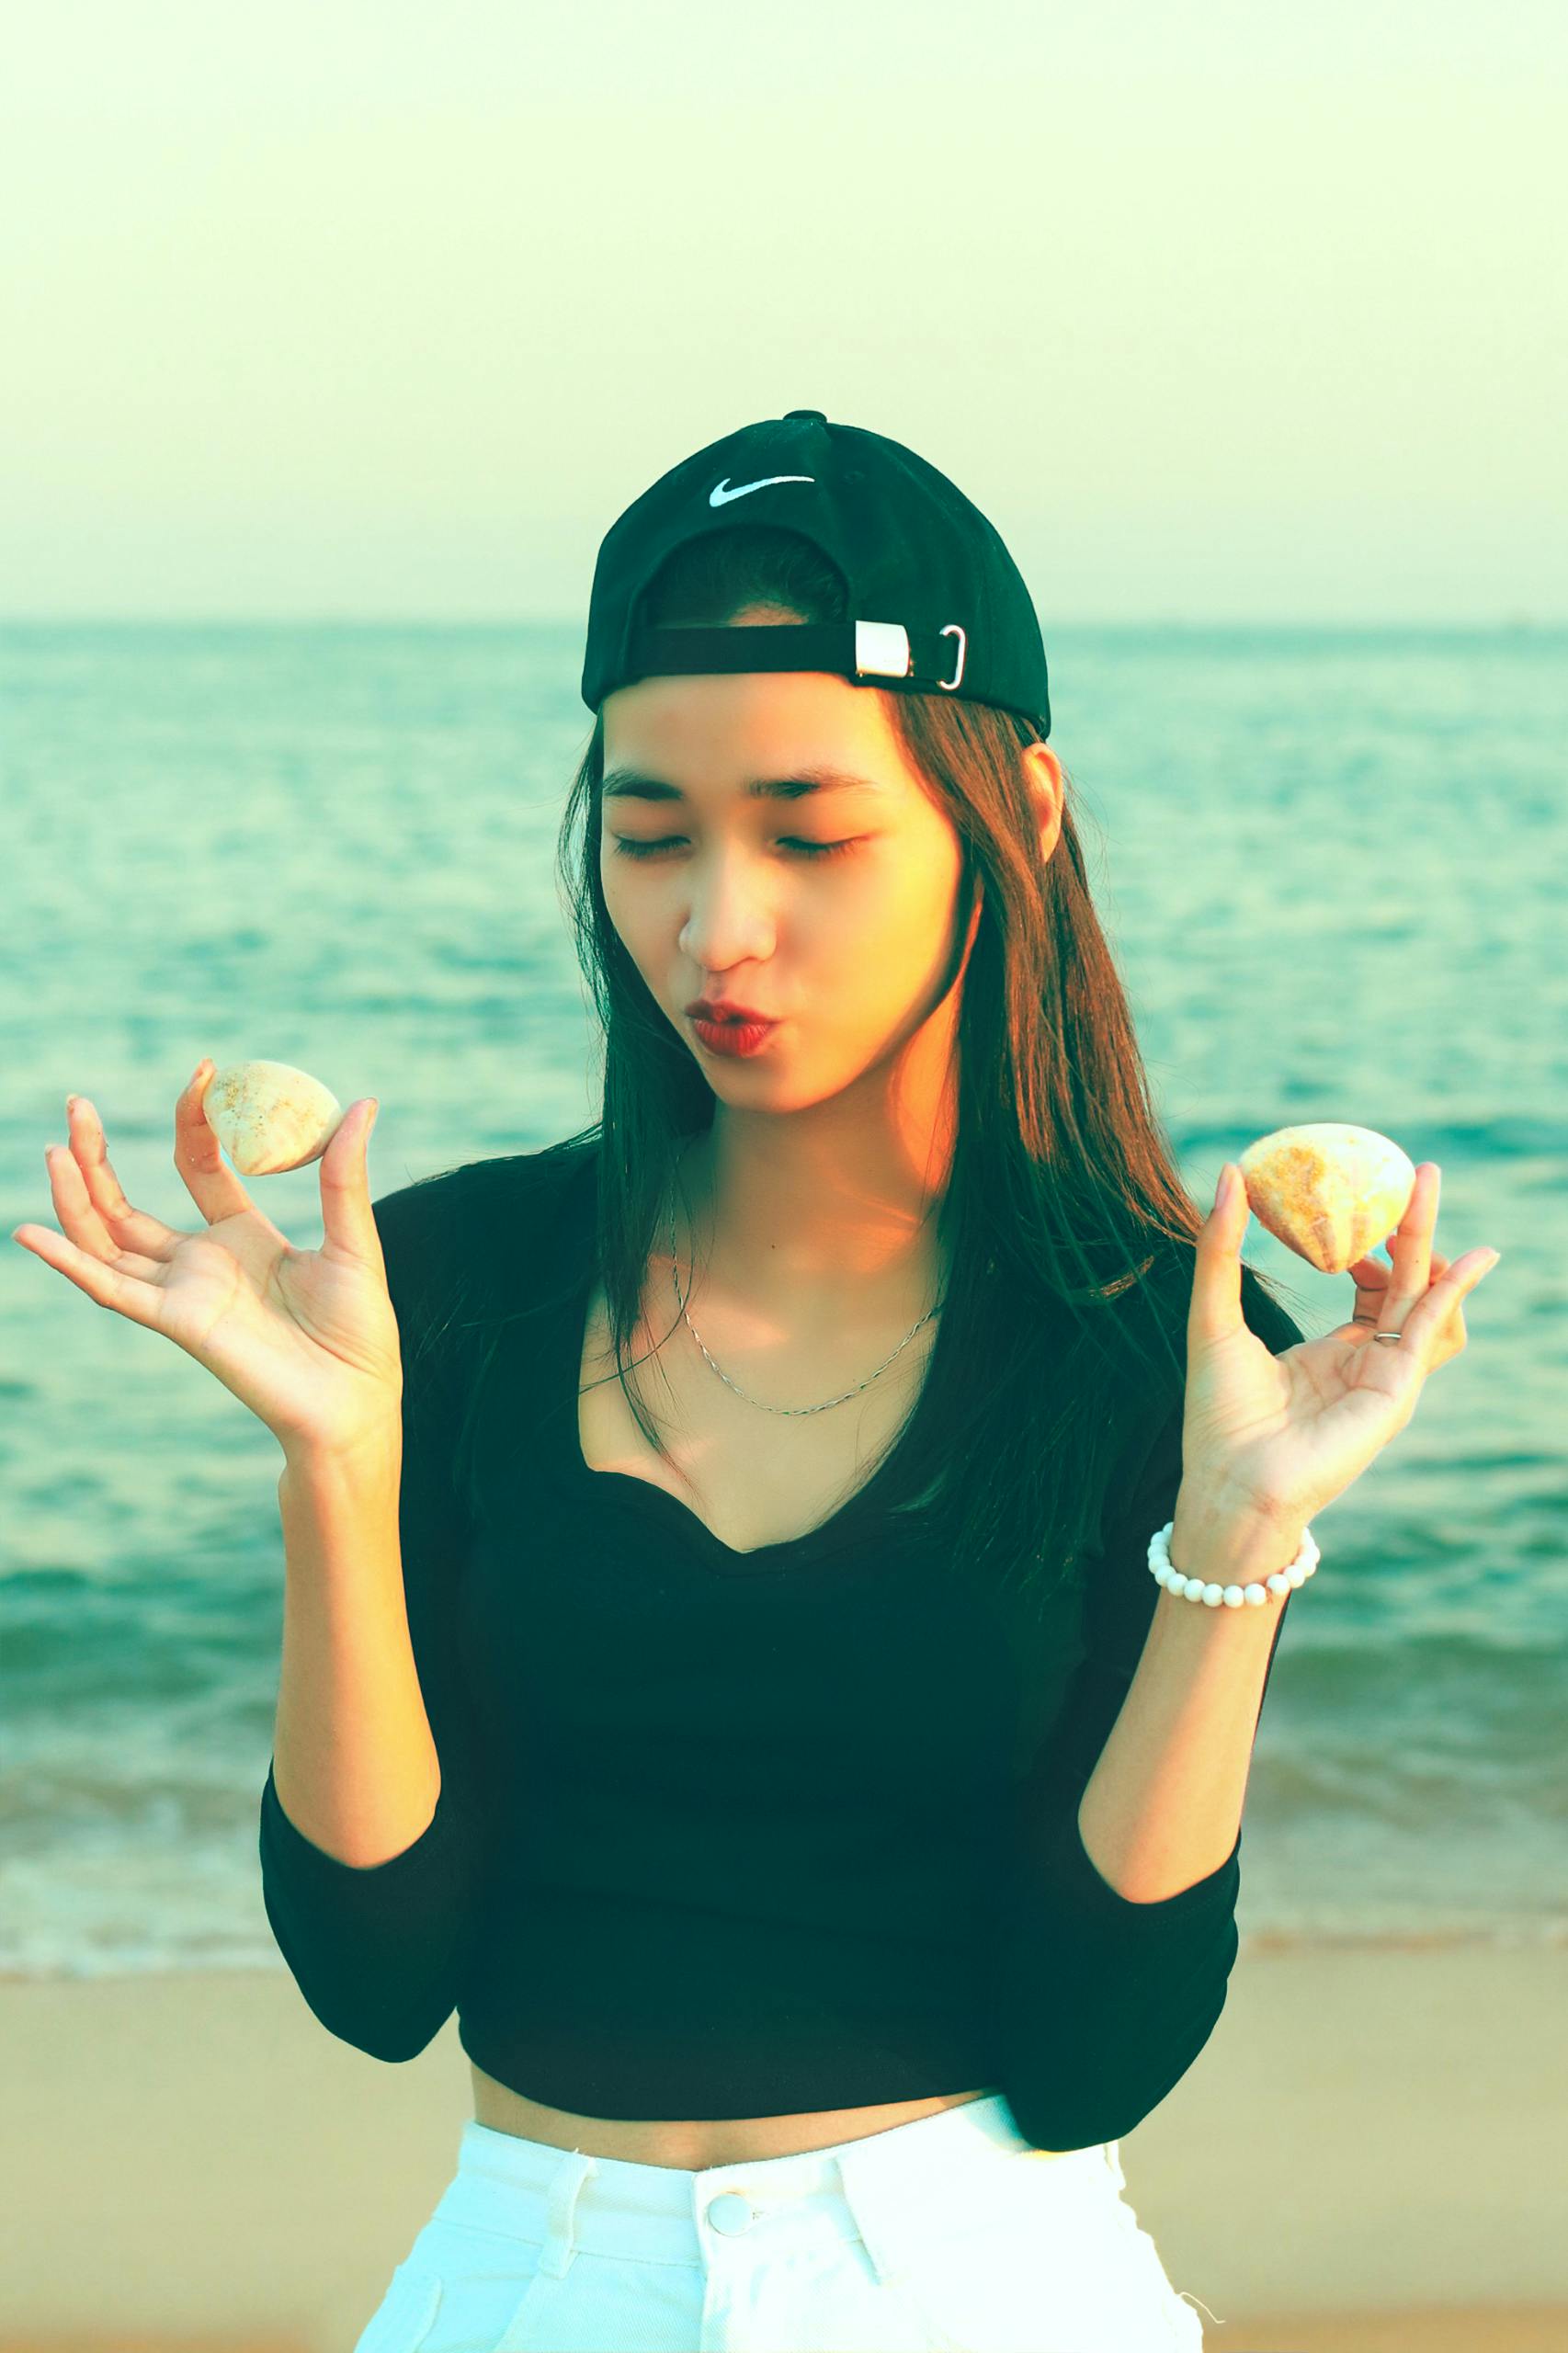
woman, water, lip, hairstyle, shoulder, arm, facial expression, azure, flash photography, neck, sleeve, happy, cap, gesture, sky, finger, cool, travel, aqua, baseball cap, black hair, waist, t shirt, thigh, leisure, elbow, fun, thumb, beauty, electric blue, long hair, jewellery, youth, eyewear, sign language, necklace, fashion accessory, bracelet, sitting, ocean, beanie, vacation, belt, portrait photography, recreation, photo shoot, abdomen, top, sea, tourism